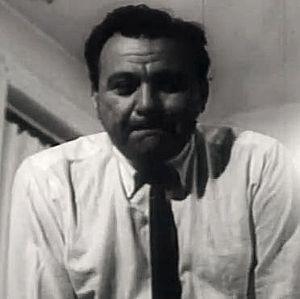
Val Avery est un acteur américain d'ascendance arménienne, né Sebouh Der Abrahamian le 14 juillet 1924 à Philadelphie, mort le 12 décembre 2009 à New York — Quartier de Greenwich Village.